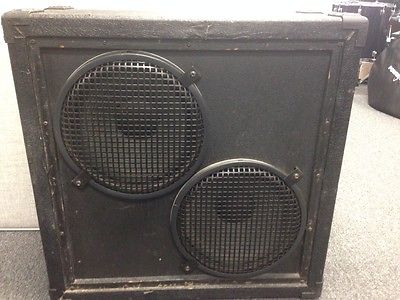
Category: cabinet